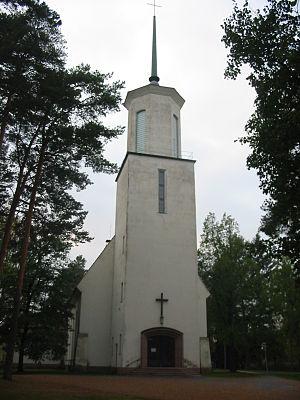
Jalo Toivo Paatela est un architecte finlandais.
L'église de Koski Tl est une église évangélique-luthérienne située à Koski Tl en Finlande.
Koski Tl est une municipalité du sud-ouest de la Finlande, dans la province de Finlande occidentale et la région de Finlande du Sud-Ouest.